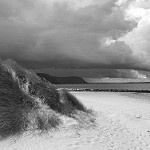
Label: B & W